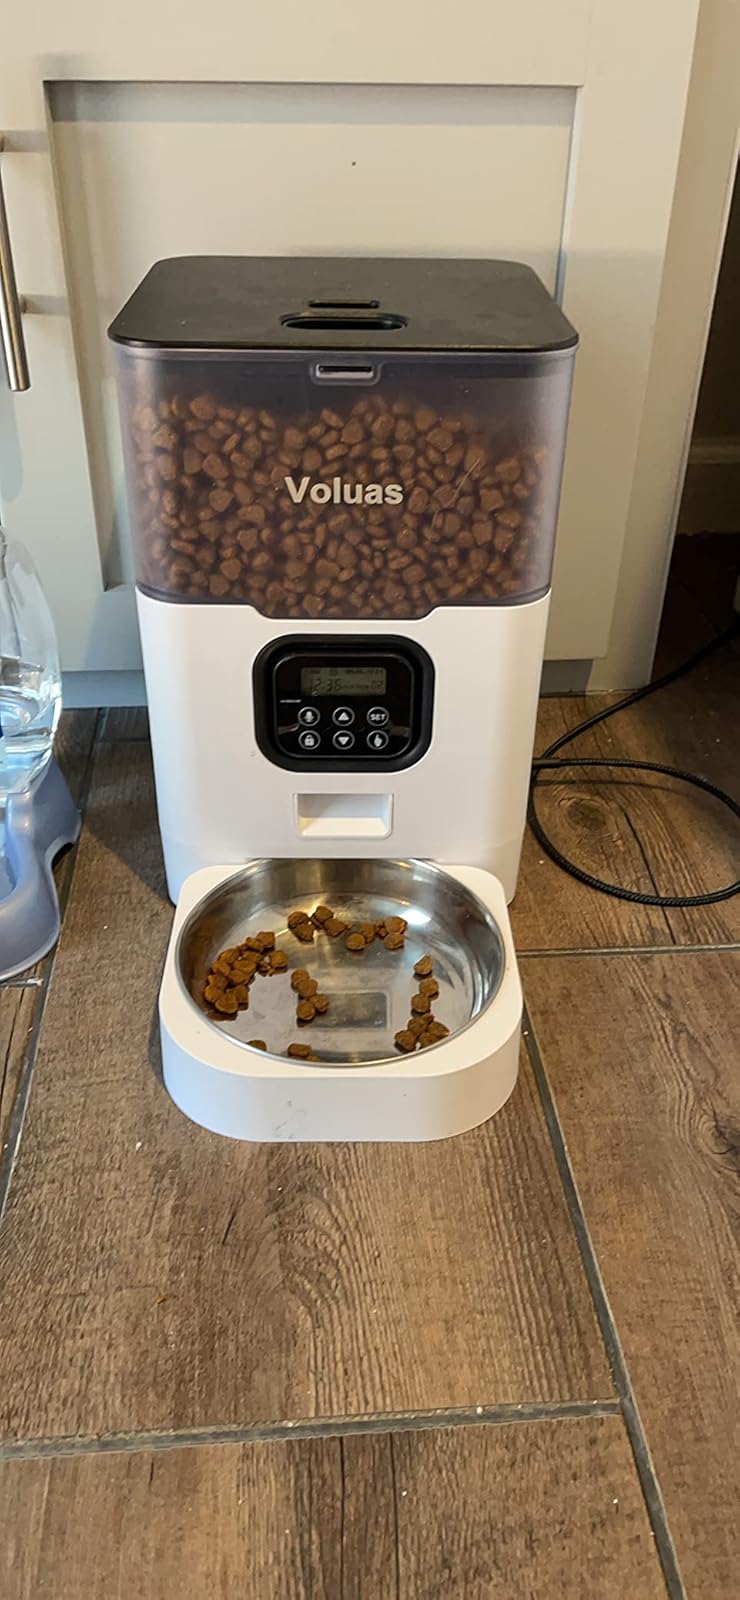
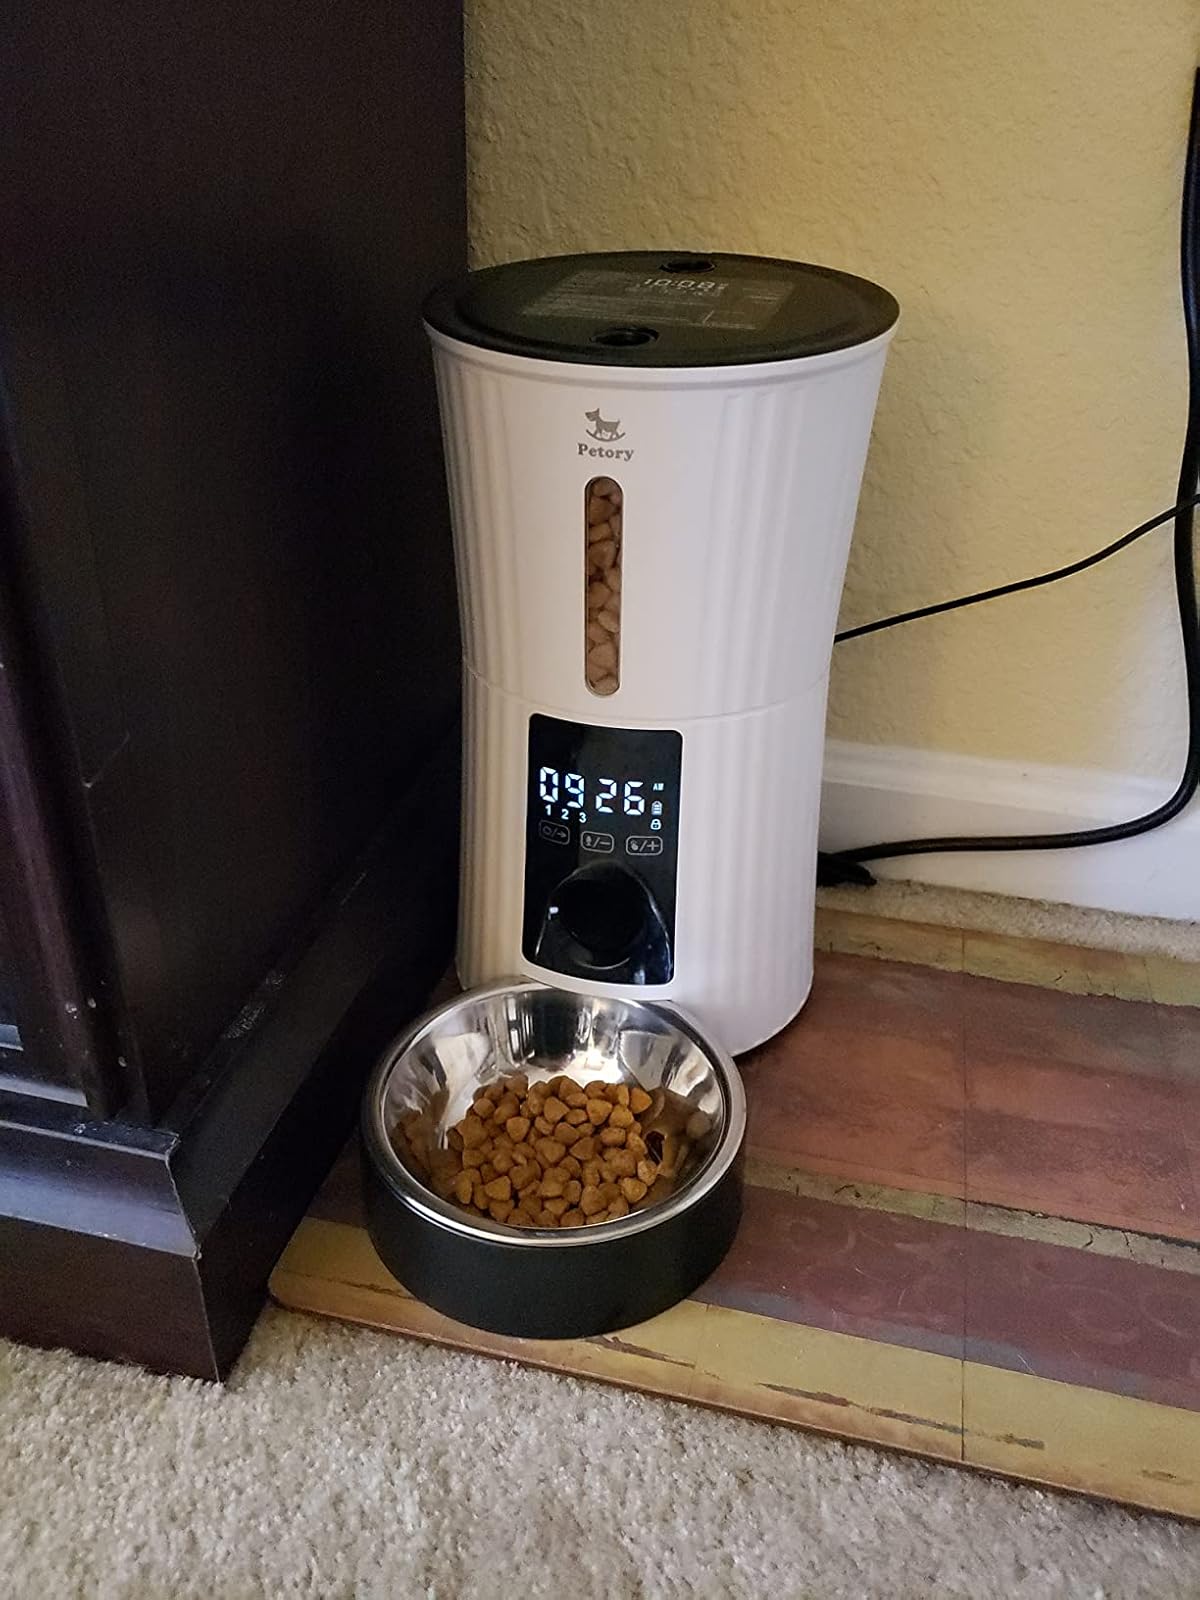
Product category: items_feeder
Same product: no